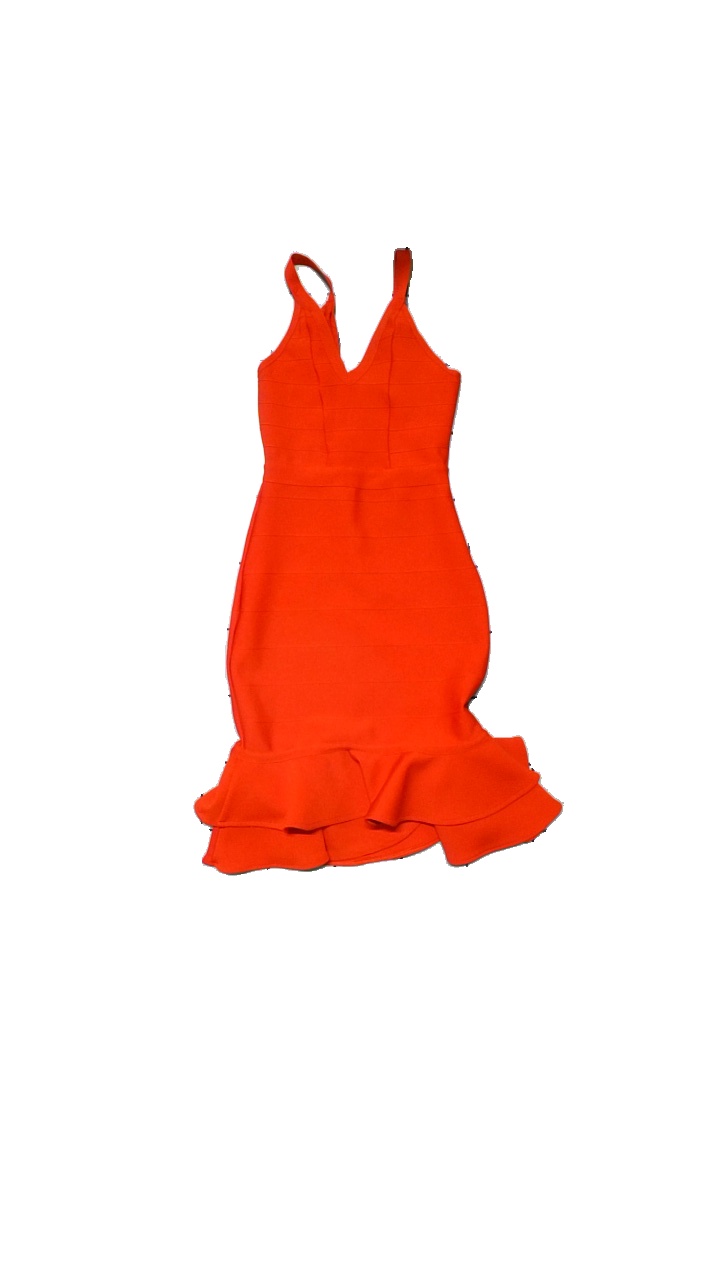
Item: Dress (Ladies)
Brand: Missing
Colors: Red
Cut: Tight
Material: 95% polyester, 5% spandex
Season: All
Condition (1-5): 3
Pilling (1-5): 5
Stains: Minor
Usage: Reuse
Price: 50-100